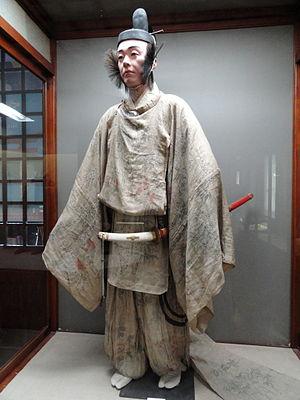
Le bugaku est la danse traditionnelle japonaise accomplie pour sélectionner les élites, principalement des cours impériales japonaises. Pendant plus de 1200 ans, cette danse est restée un secret distinctif des classes supérieures.